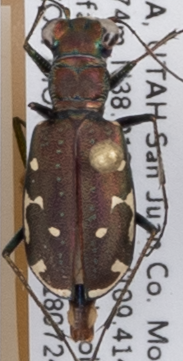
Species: Cicindela punctulata punctulata
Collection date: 2018-07-24
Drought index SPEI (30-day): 0.39
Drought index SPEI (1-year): -2.09
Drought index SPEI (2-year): -2.09